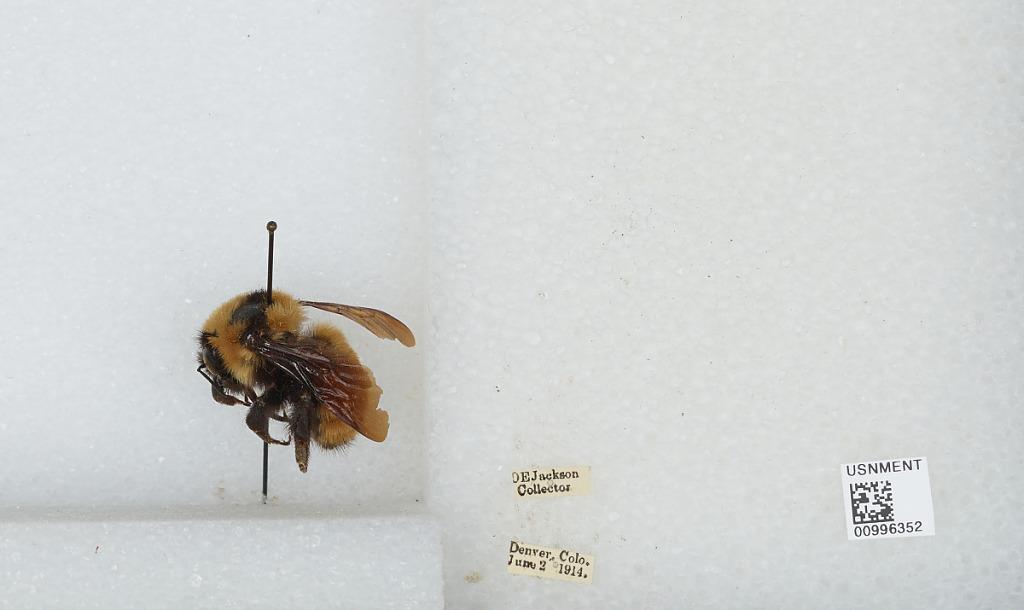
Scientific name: Bombus (Fervidobombus) fervidus fervidus (Fabricius)
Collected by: O. Jackson
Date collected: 1914-6-2
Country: United States
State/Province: Colorado
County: Denver
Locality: Denver
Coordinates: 39.7619, -104.881